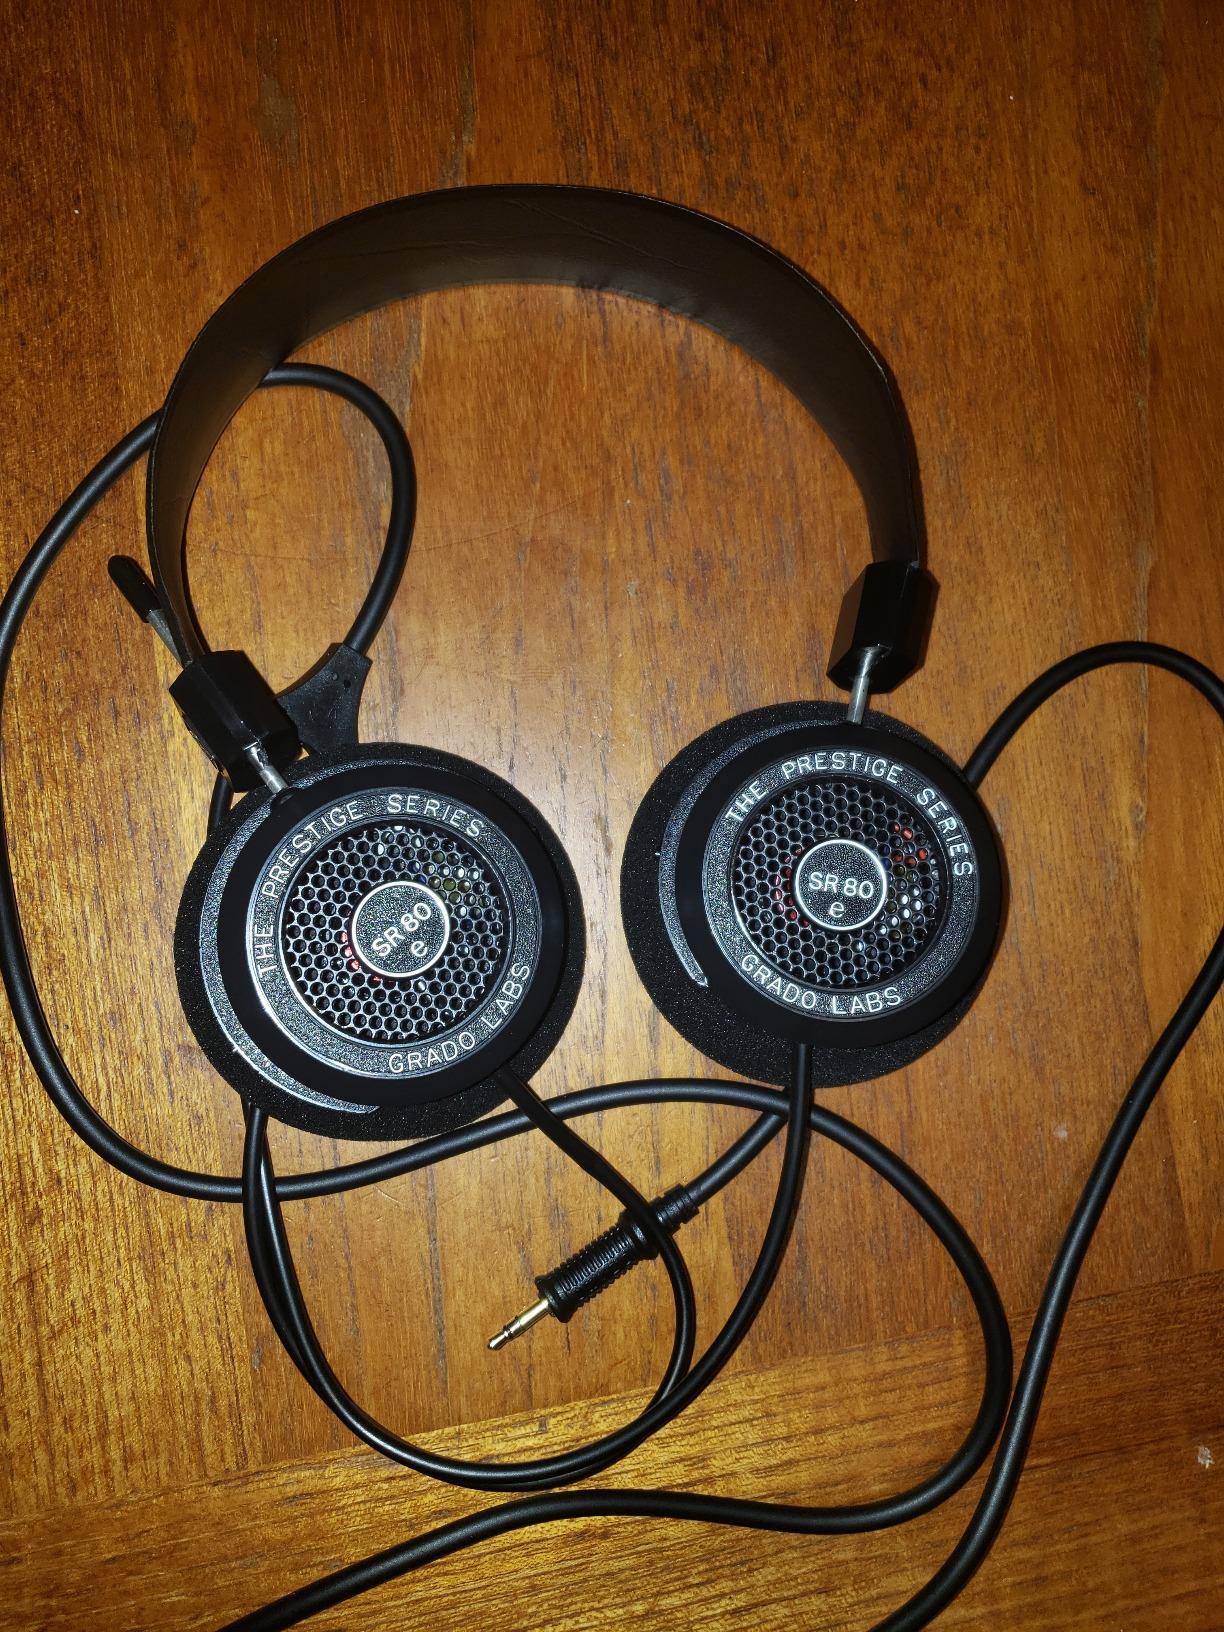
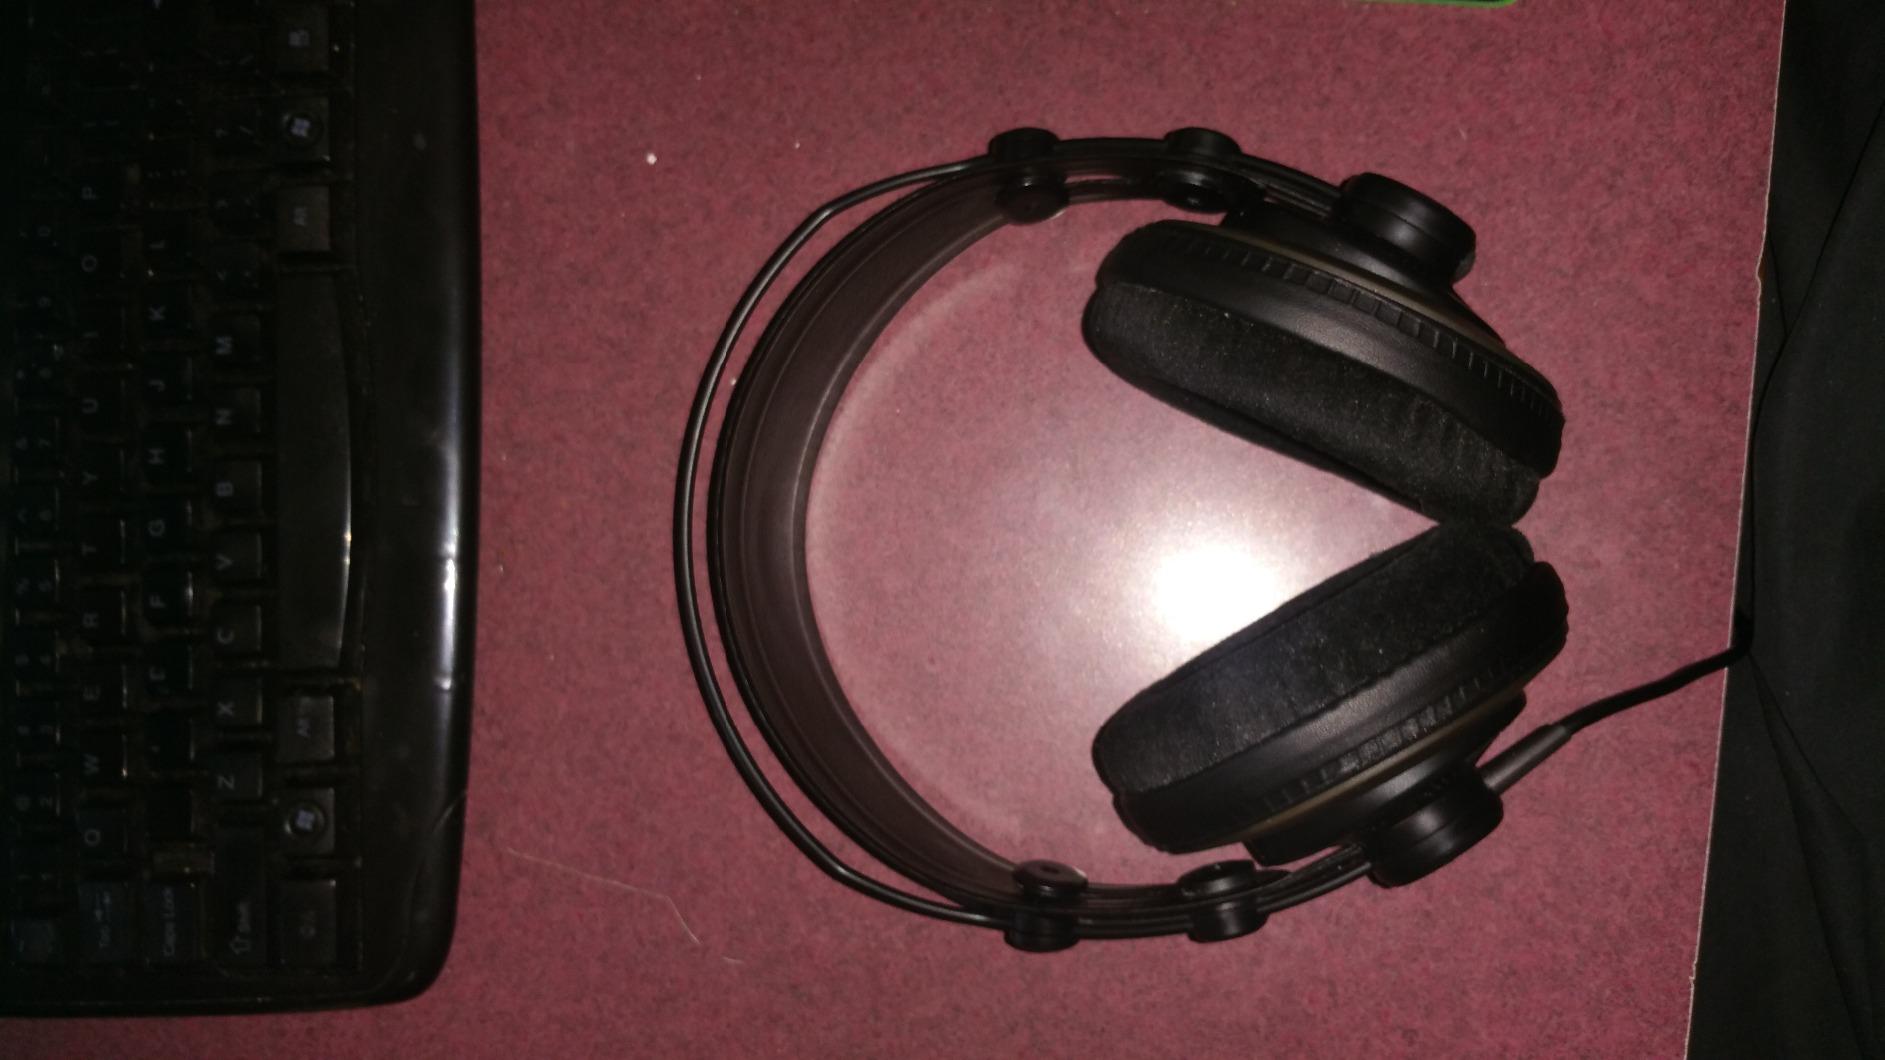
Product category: headphones
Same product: no